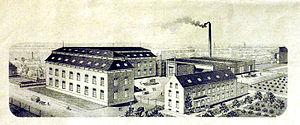
L'usine textile Müller située à Euskirchen est un des établissements du musée de l'industrie LVR. Le musée offre un aperçu du processus de fabrication mis en œuvre dans une usine textile en présentant des équipements et les machines datant de 1900 en parfait état de marche. Le musée, qui a ouvert ses portes en 2000, assure la préservation de l'usine telle qu'elle était à sa fermeture en 1961. L'usine textile Müller fait partie des étapes clés de la Route européenne du patrimoine industriel et un arrêt important sur la Route de la laine.